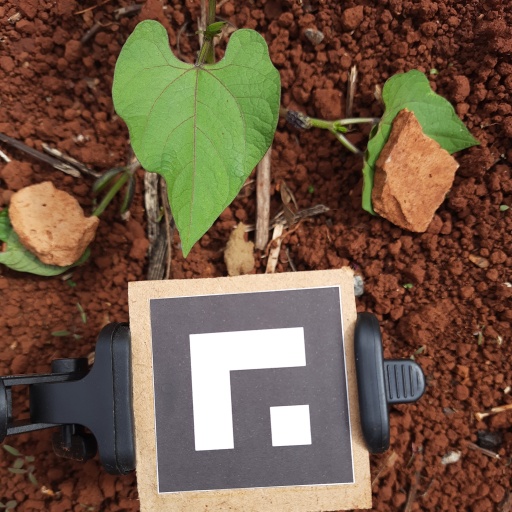
Observations: wavy surface, no eating holes, under sunlight